1976 UEFA Cup final

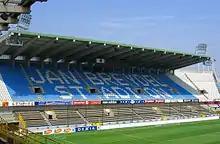
The Olympiastadion, venue of the second leg

Liverpool entered the second leg with a one-goal lead, although Brugge needed to score only one clear goal to win the competition by virtue of the away goals rule. The Belgians scored the goal they needed in the 11th minute. Liverpool defender Smith was adjudged to have handled the ball in the Liverpool penalty area and Brugge were awarded a penalty kick. Lambert converted the opportunity to give Brugge a 1–0 lead and level the aggregate tie at 3–3. Responding to the setback, Liverpool equalised four minutes later. They were awarded a free-kick outside the Brugge penalty area. Hughes rolled the ball to Keegan whose right-footed shot went into the Brugge goal to level the scores at 1–1 and give Liverpool a 4–3 aggregate lead. The goal incidentally was the first Brugge had conceded at home in the UEFA Cup all season.